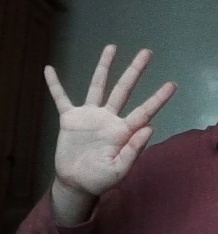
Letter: sheen